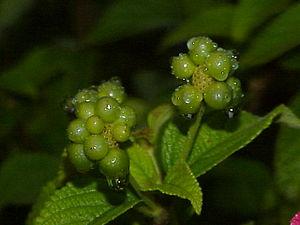
Lantana camara, le lantanier ou camara commun, également appelé galabert à La Réunion, est une espèce d'arbustes de la famille des Verbenaceae. Il est originaire des Antilles ou d'Amérique centrale, mais est de nos jours pantropical. Il fait partie des 100 pires espèces envahissantes selon l'UICN.